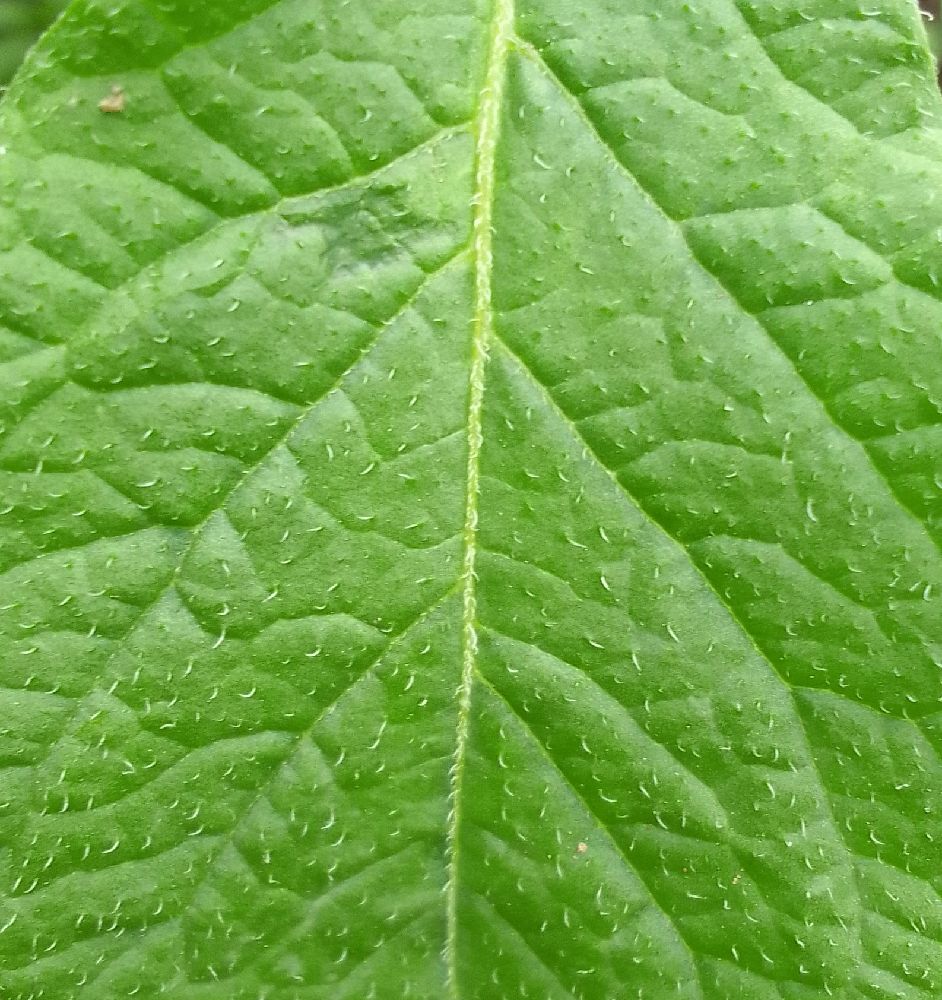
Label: Healthy